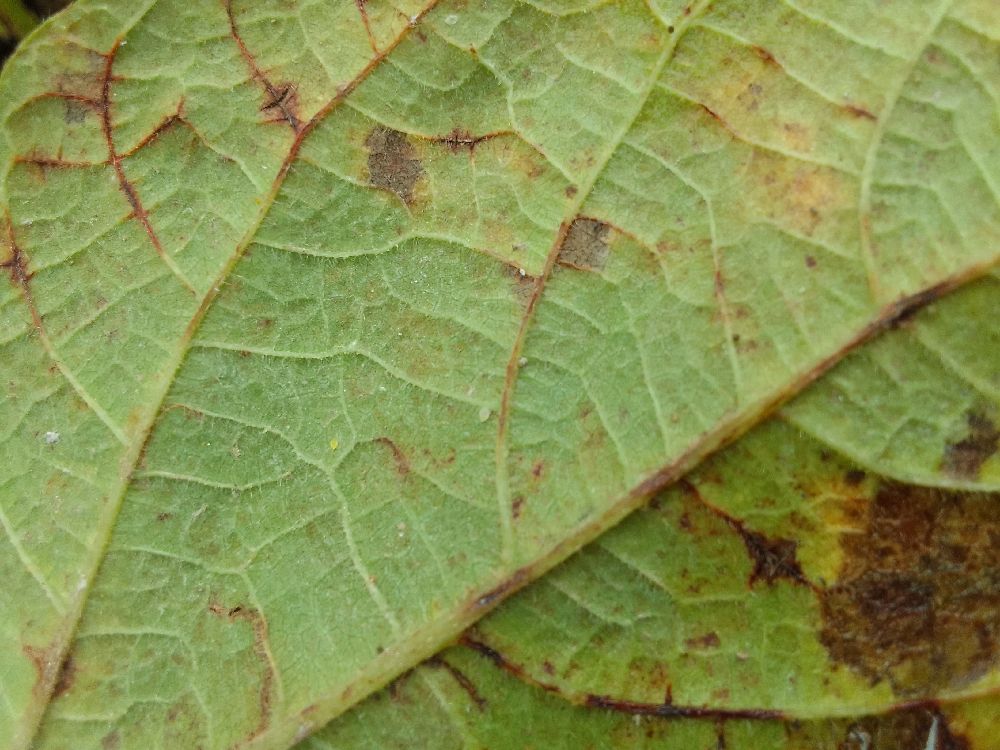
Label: anthracnose